Beher (company)

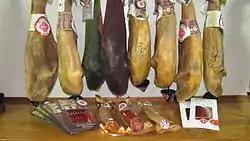
Exposition of "embutidos" (sausage goods) and acorn-fed ham with PDO Jamón de Guijuelo of BEHER

BEHER embraces all stages of the manufacturing process, from rearing pigs on its farms to manual cutting of the ham, getting a homogeneous production and world-wide recognition in the sector of sausage products, cold meats and collations.